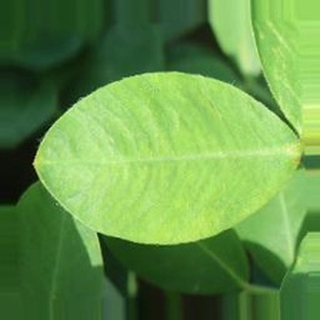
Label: healthy_groundnut